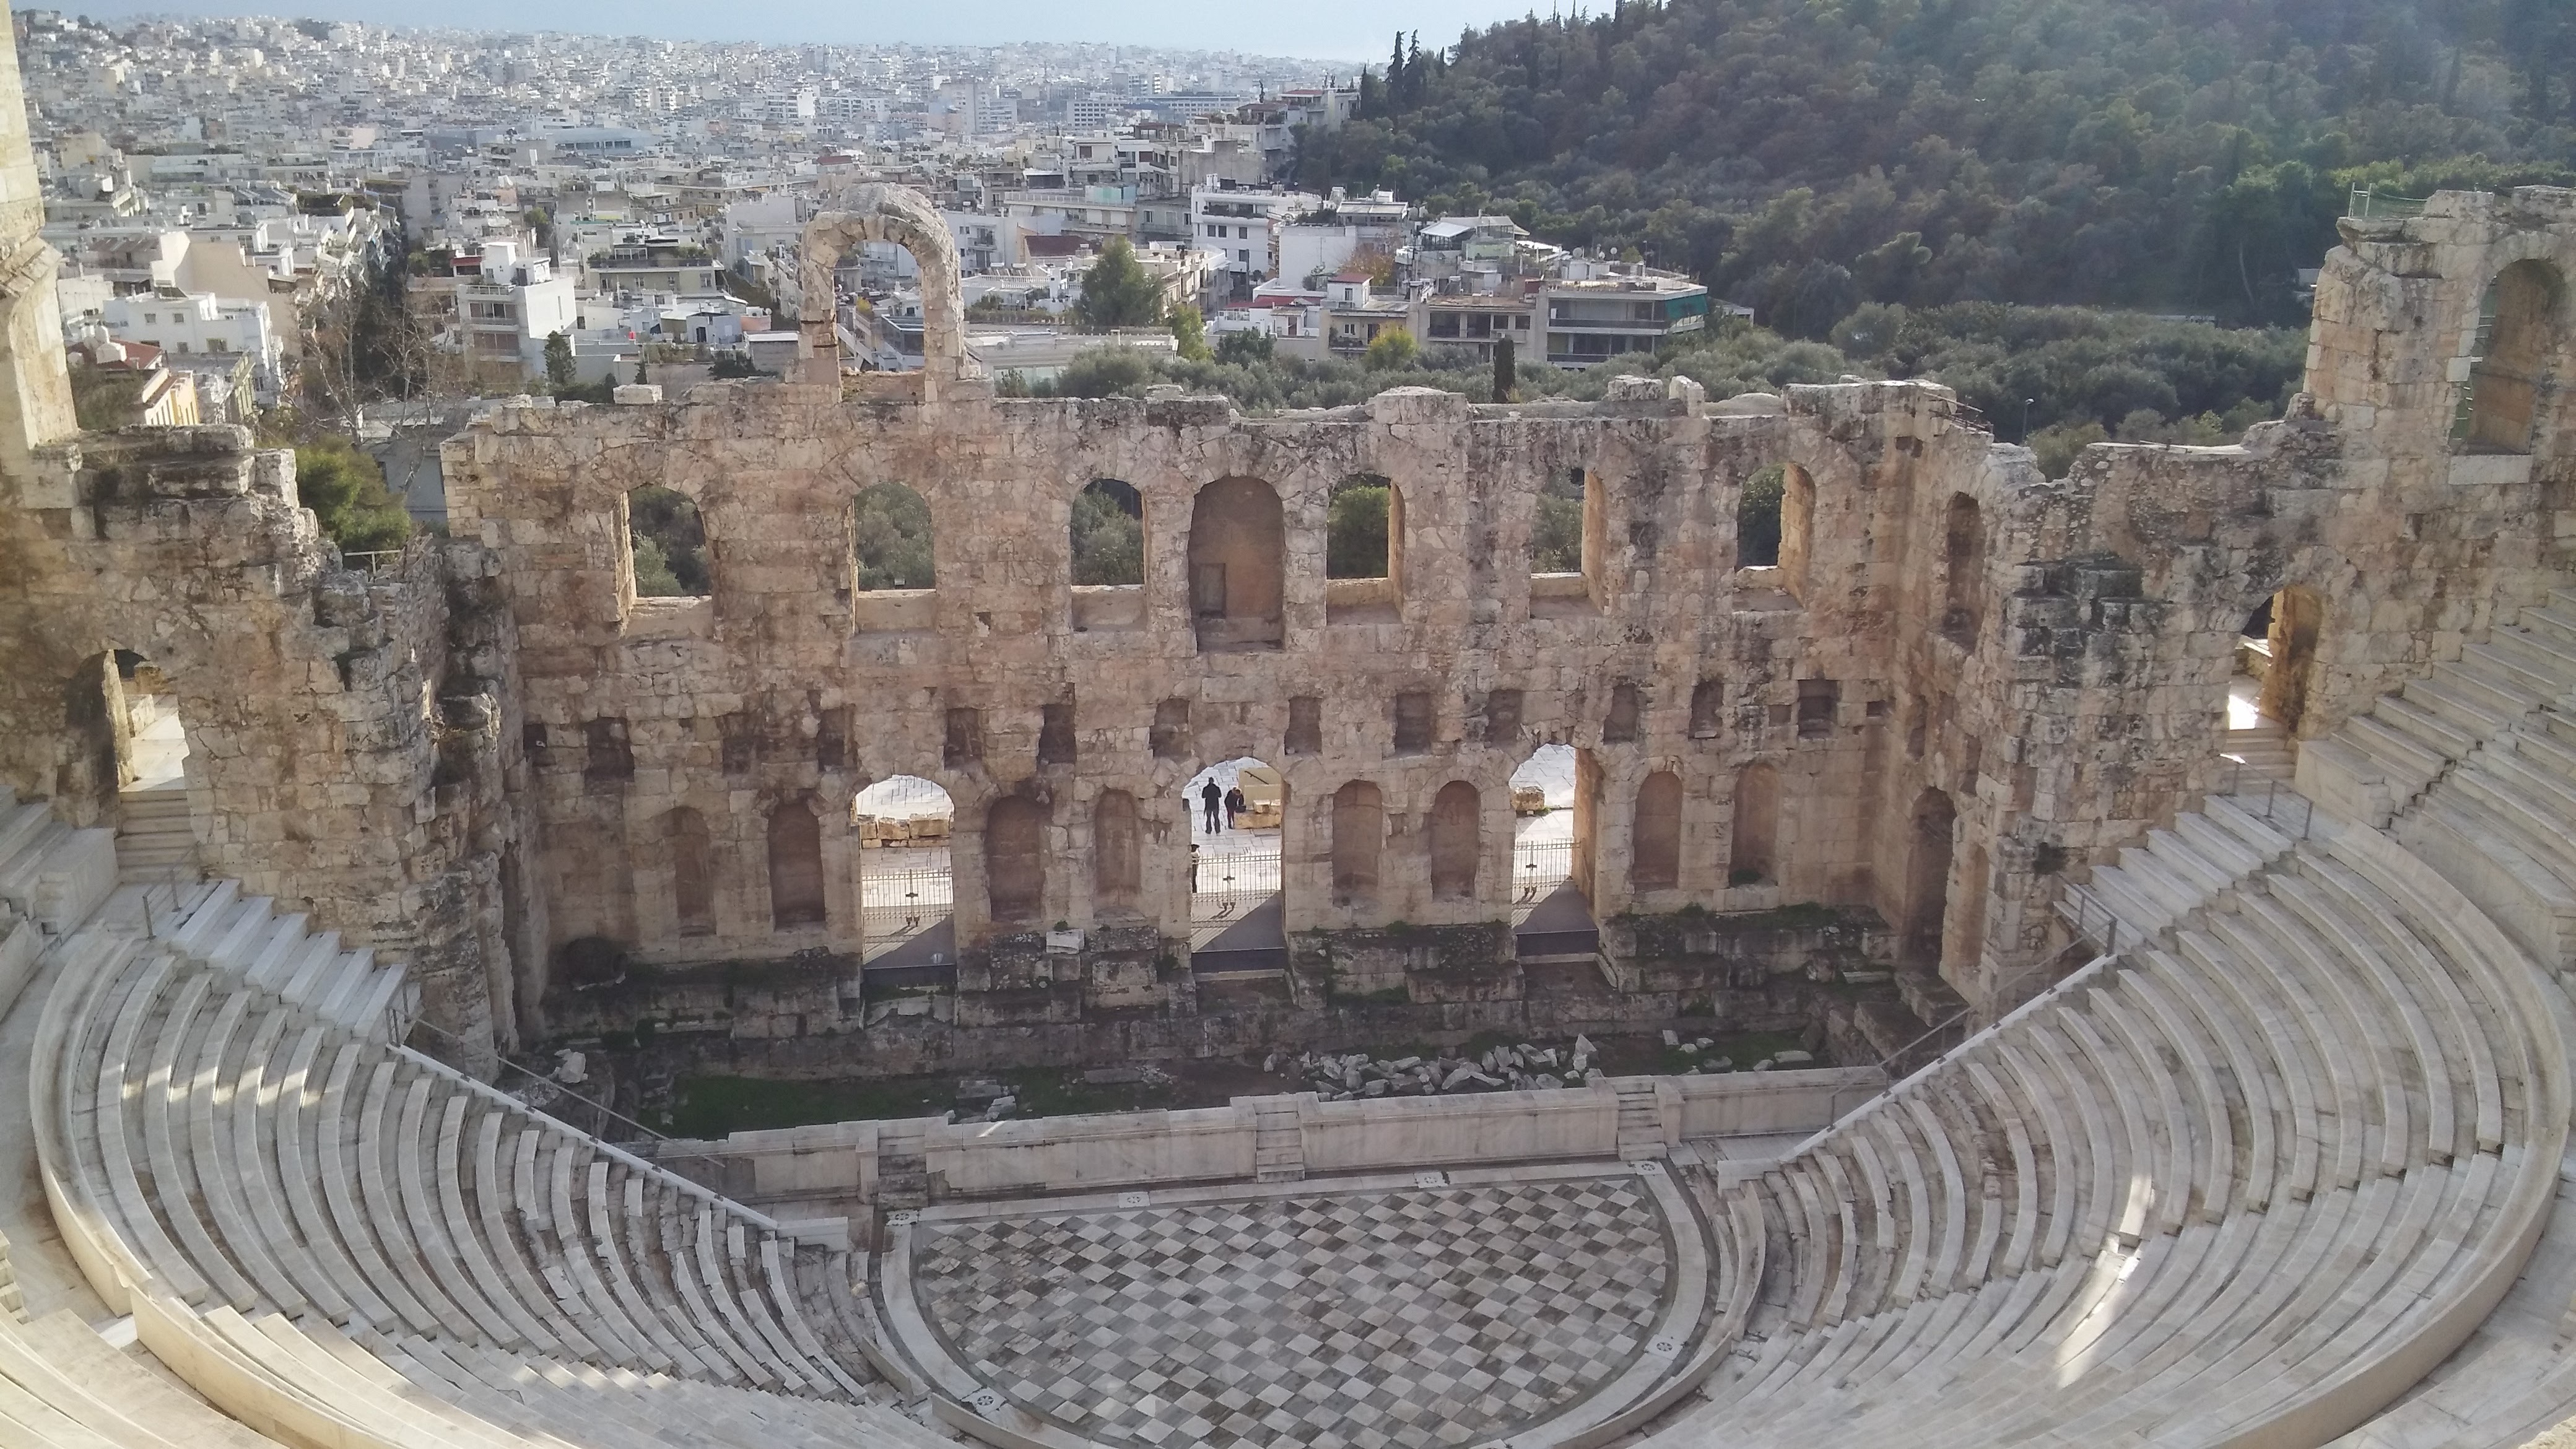
structure, antique, palace, panorama, landmark, amphitheatre, monastery, greece, ancient rome, tours, unesco world heritage site, historic site, ancient history, greek theatre, ancient roman architecture